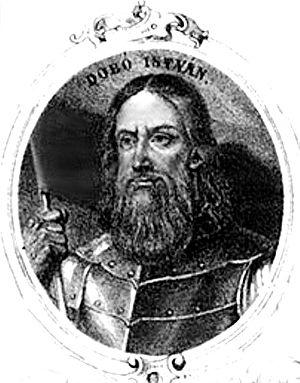
Le baron István Dobó de Ruszka, né vers 1520 et mort à Szerednye en Transcarpatie en 1572, est un général hongrois, prince de Transylvanie de 1553 à 1556, connu comme le défenseur d'Eger contre les Ottomans en 1552.